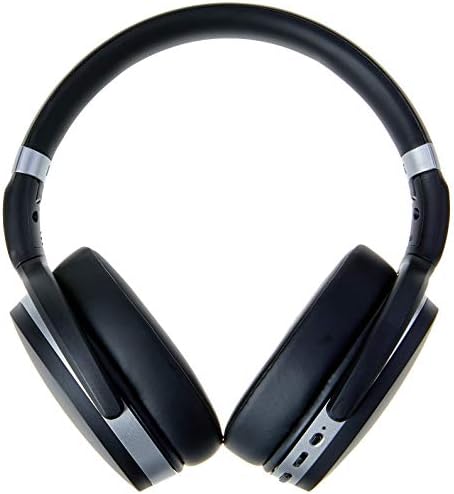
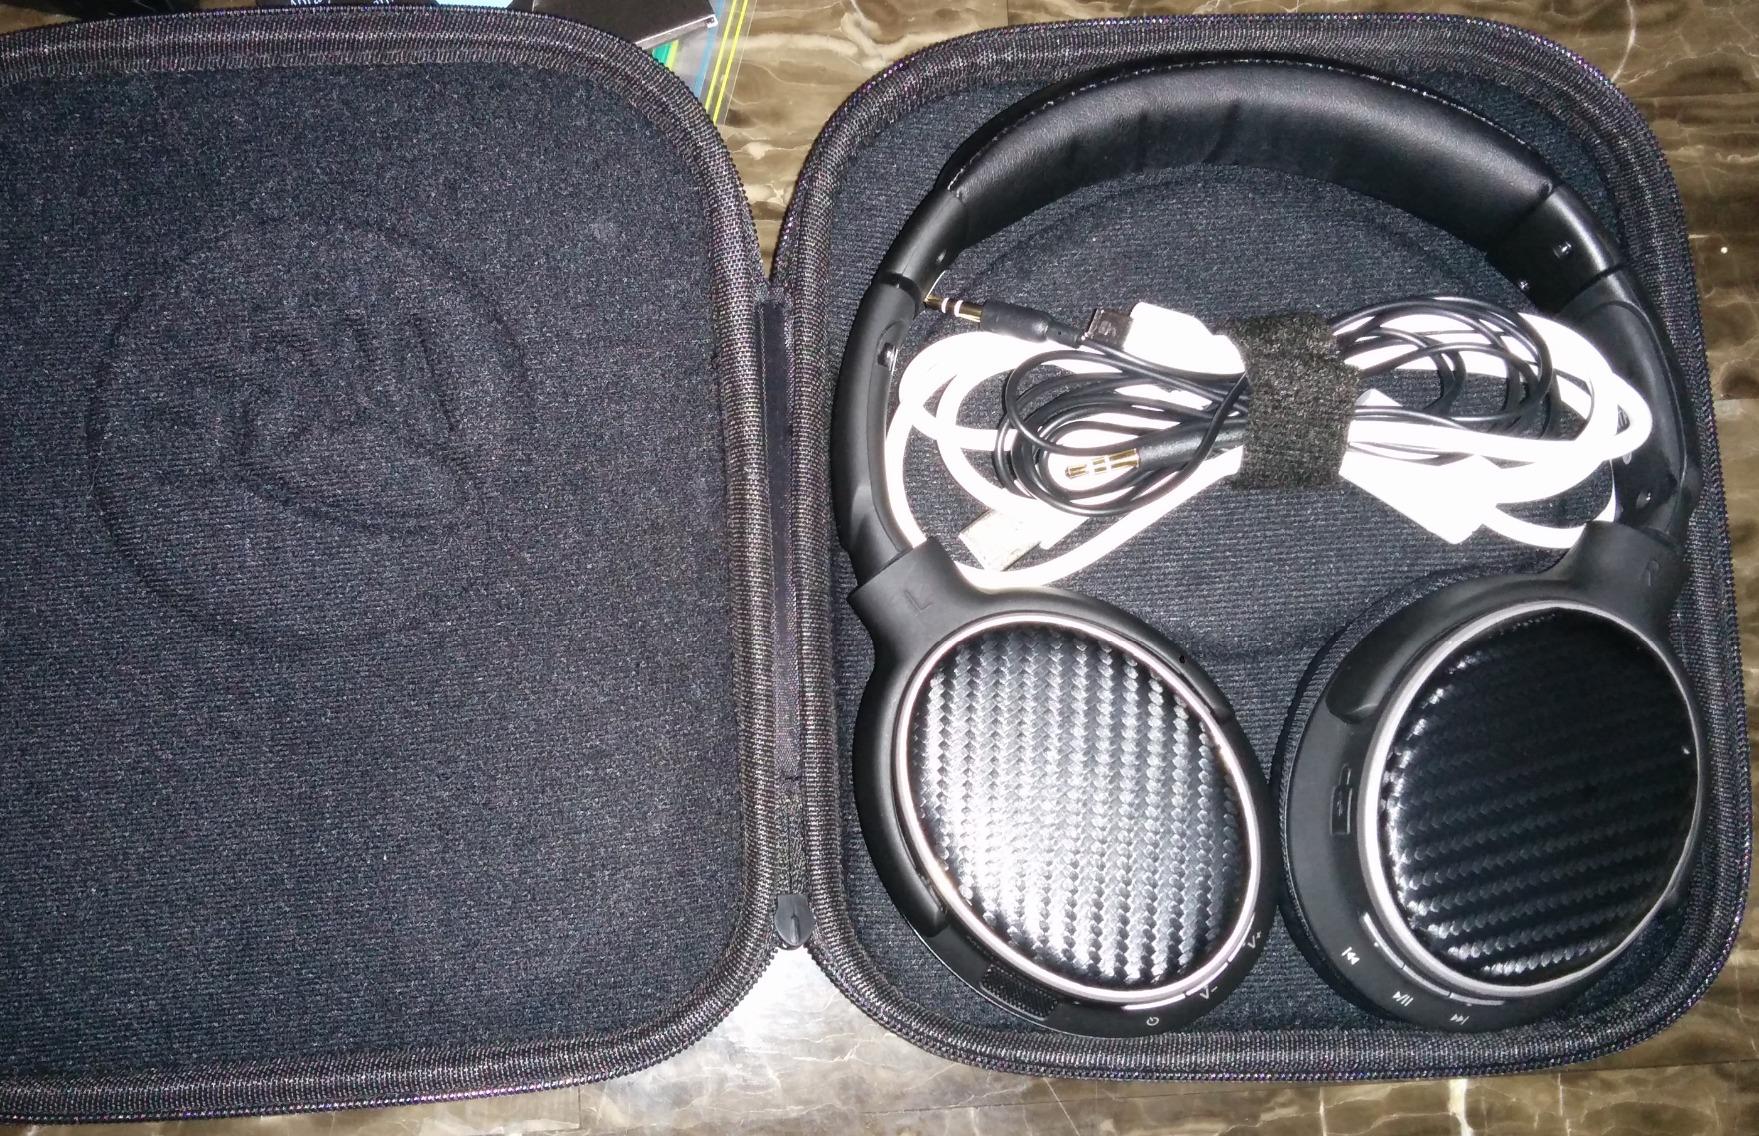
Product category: headphones
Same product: no